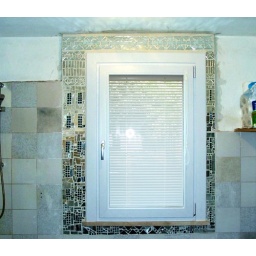
Mosaic made with mirror pieces and small green glass tiles around a new window in bathroom, Nosedole